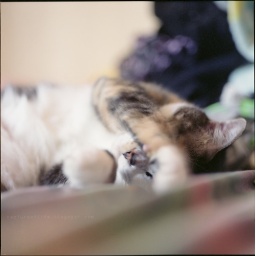
by Mamiya-Sekor 80/2.8 blue dot black series